1967 Hong Kong riots

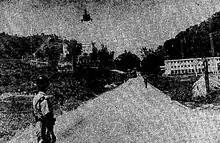
In the afternoon of the Sha Tau Kok incident, police officers stood guard at the cordon outpost. A military helicopter arrived at the scene to conduct low-altitude reconnaissance.

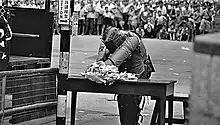
A British Army bomb disposal expert attempts to disarm an improvised explosive device.

On 8 July, several hundred demonstrators from the PRC, including members of the People's Militia, crossed the border at Sha Tau Kok and attacked Hong Kong police officers stationed nearby. The police attempted to disperse the crowd using tear gas and wooden bullets, prompting armed members of the crowd to open fire on the police. Five police officers were killed and eleven injured in a brief exchange of fire. The "People's Daily" in Beijing ran editorials supporting the demonstrators' actions in Hong Kong; rumours that the PRC was preparing to take control of the colony began to circulate. The pro-CCP protesters in Hong Kong tried in vain to organise a general strike in the colony.